People of Western Europe speech

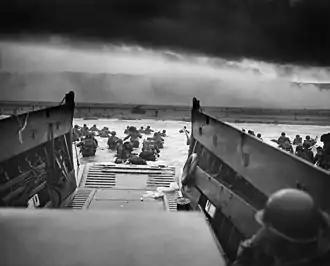
Omaha beach, 8.30am June 6, 1944

In the speech Eisenhower asks resistance members to follow the orders of their leaders and for other citizens to avoid wasting their lives in unnecessary acts of resistance without further orders. He notes that the allied forces include Free French troops and, specifically addressing French citizens, reiterates his point that there should not be a "premature uprising", but there will be a time for armed resistance. Eisenhower promises that those who collaborated with Nazi Germany will be removed from power and states that Frenchmen, selected by the populace, will be placed in charge of the civil government of France after liberation. He also notes that further battles lie ahead and some destruction will be necessary to achieve victory.